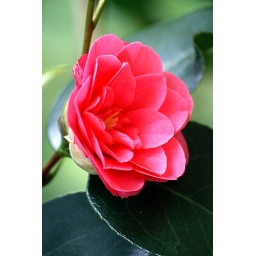
Unknown variety. Photo taken in park behind castle Pillnitz, along the river Elbe, south of Dresden, Germany.